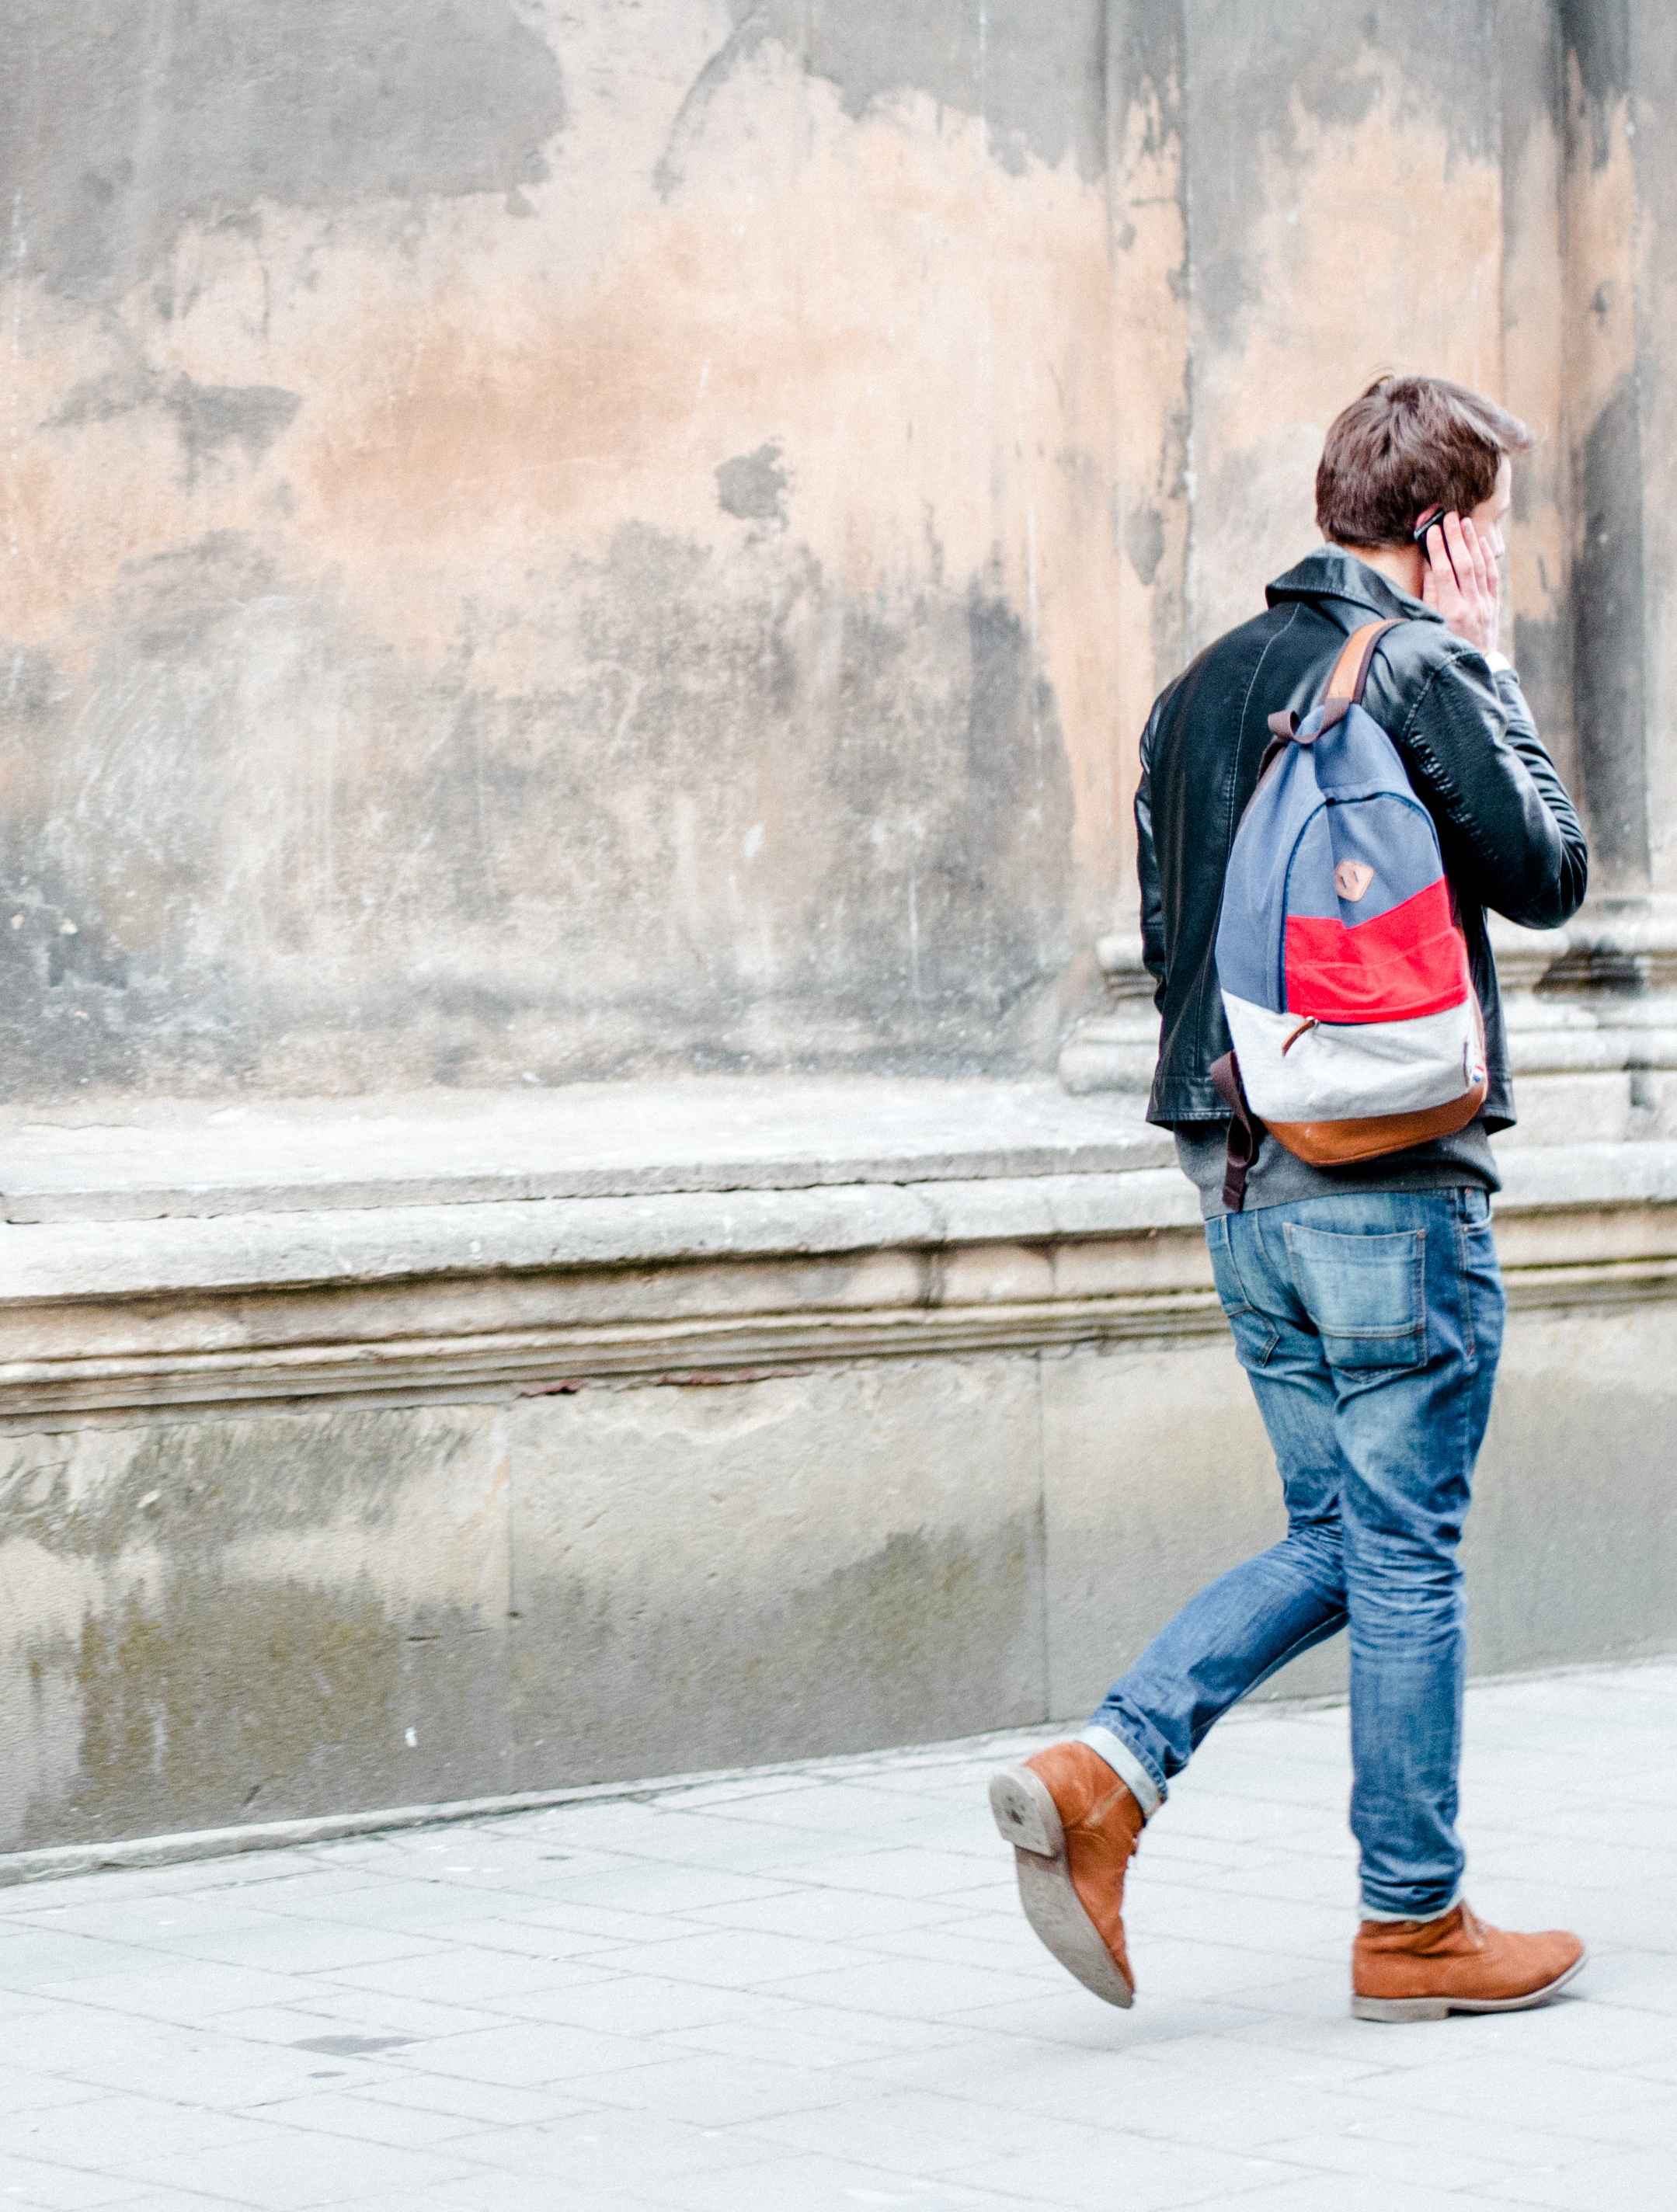
person, winter, portrait, spring, fashion, blue, season, footwear, photograph